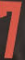
Number: 7